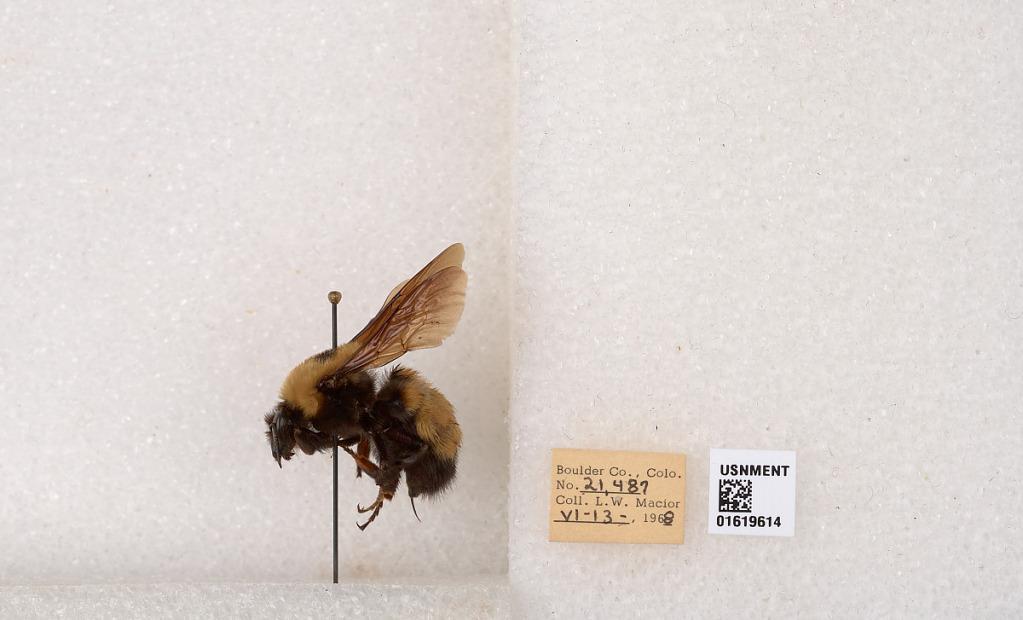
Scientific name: Bombus (Bombus) nevadensis Cresson